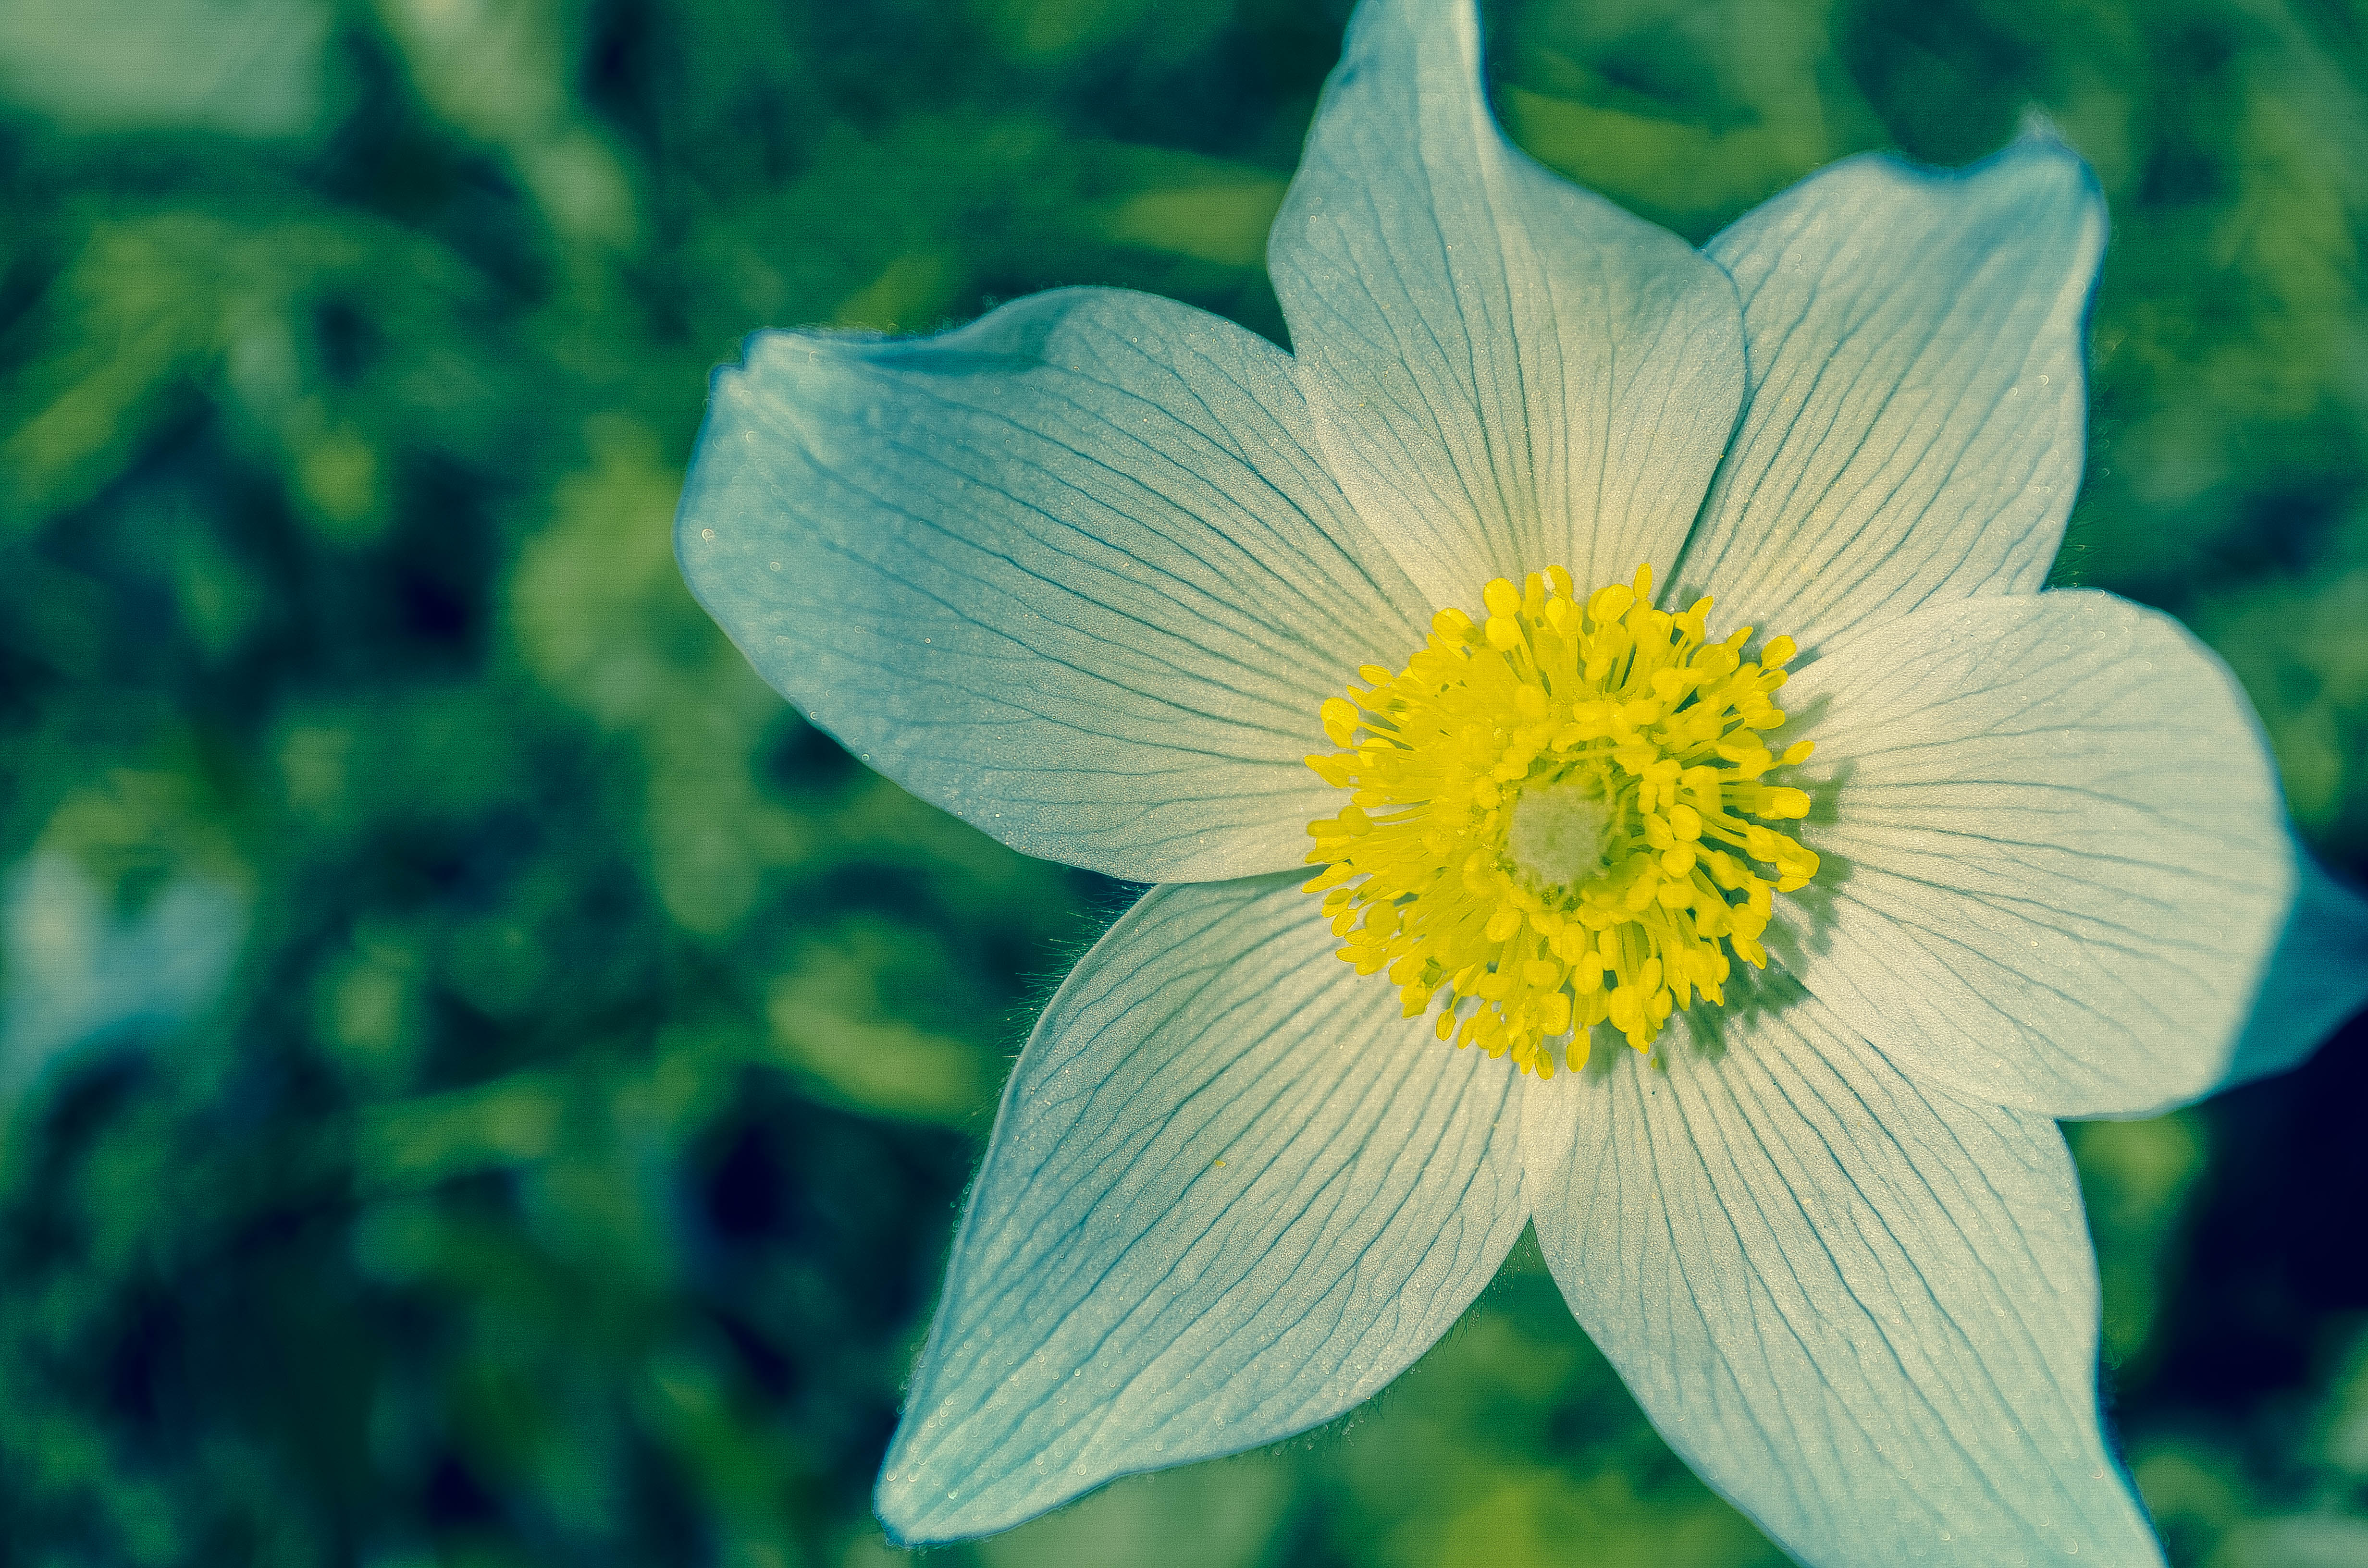
nature, blossom, plant, photography, meadow, sunlight, flower, petal, bloom, green, macro, botany, yellow, flora, wildflower, close up, macro photography, flowering plant, plant stem, land plant